Load (computing)

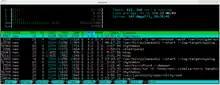
htop displaying a significant computing load (top right: "Load average:")

In UNIX computing, the system load is a measure of the amount of computational work that a computer system performs. The load average represents the average system load over a period of time. It conventionally appears in the form of three numbers which represent the system load during the last one-, five-, and fifteen-minute periods.